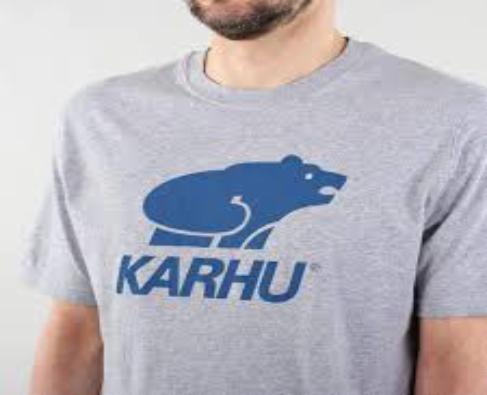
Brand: Karhu
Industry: Clothes